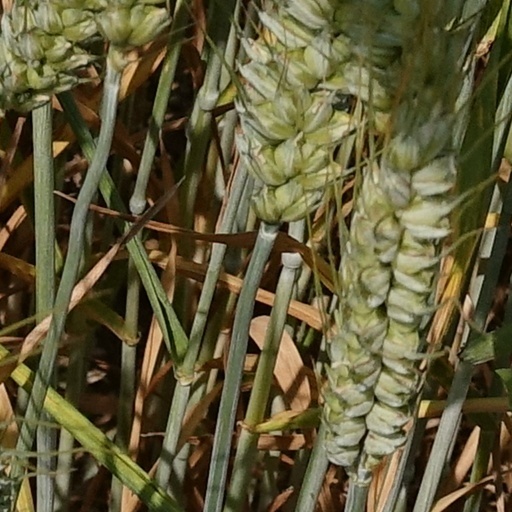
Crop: wheat